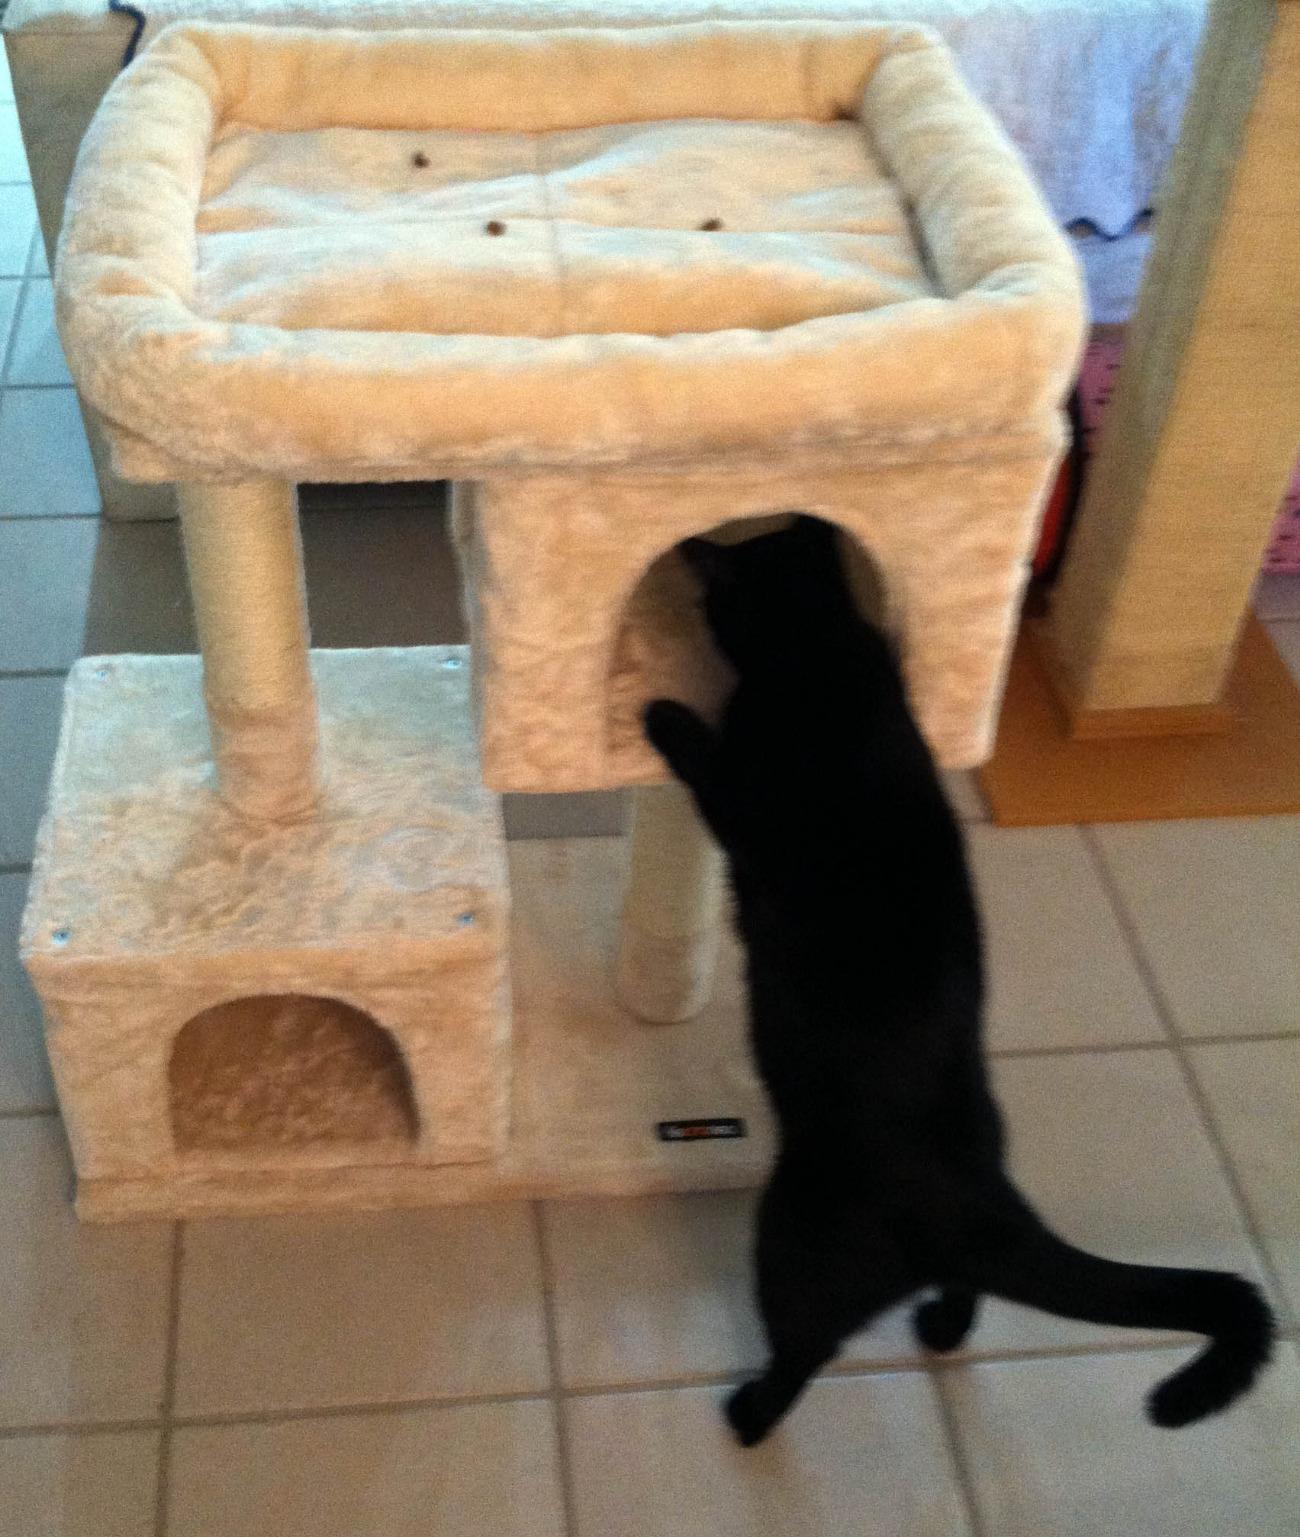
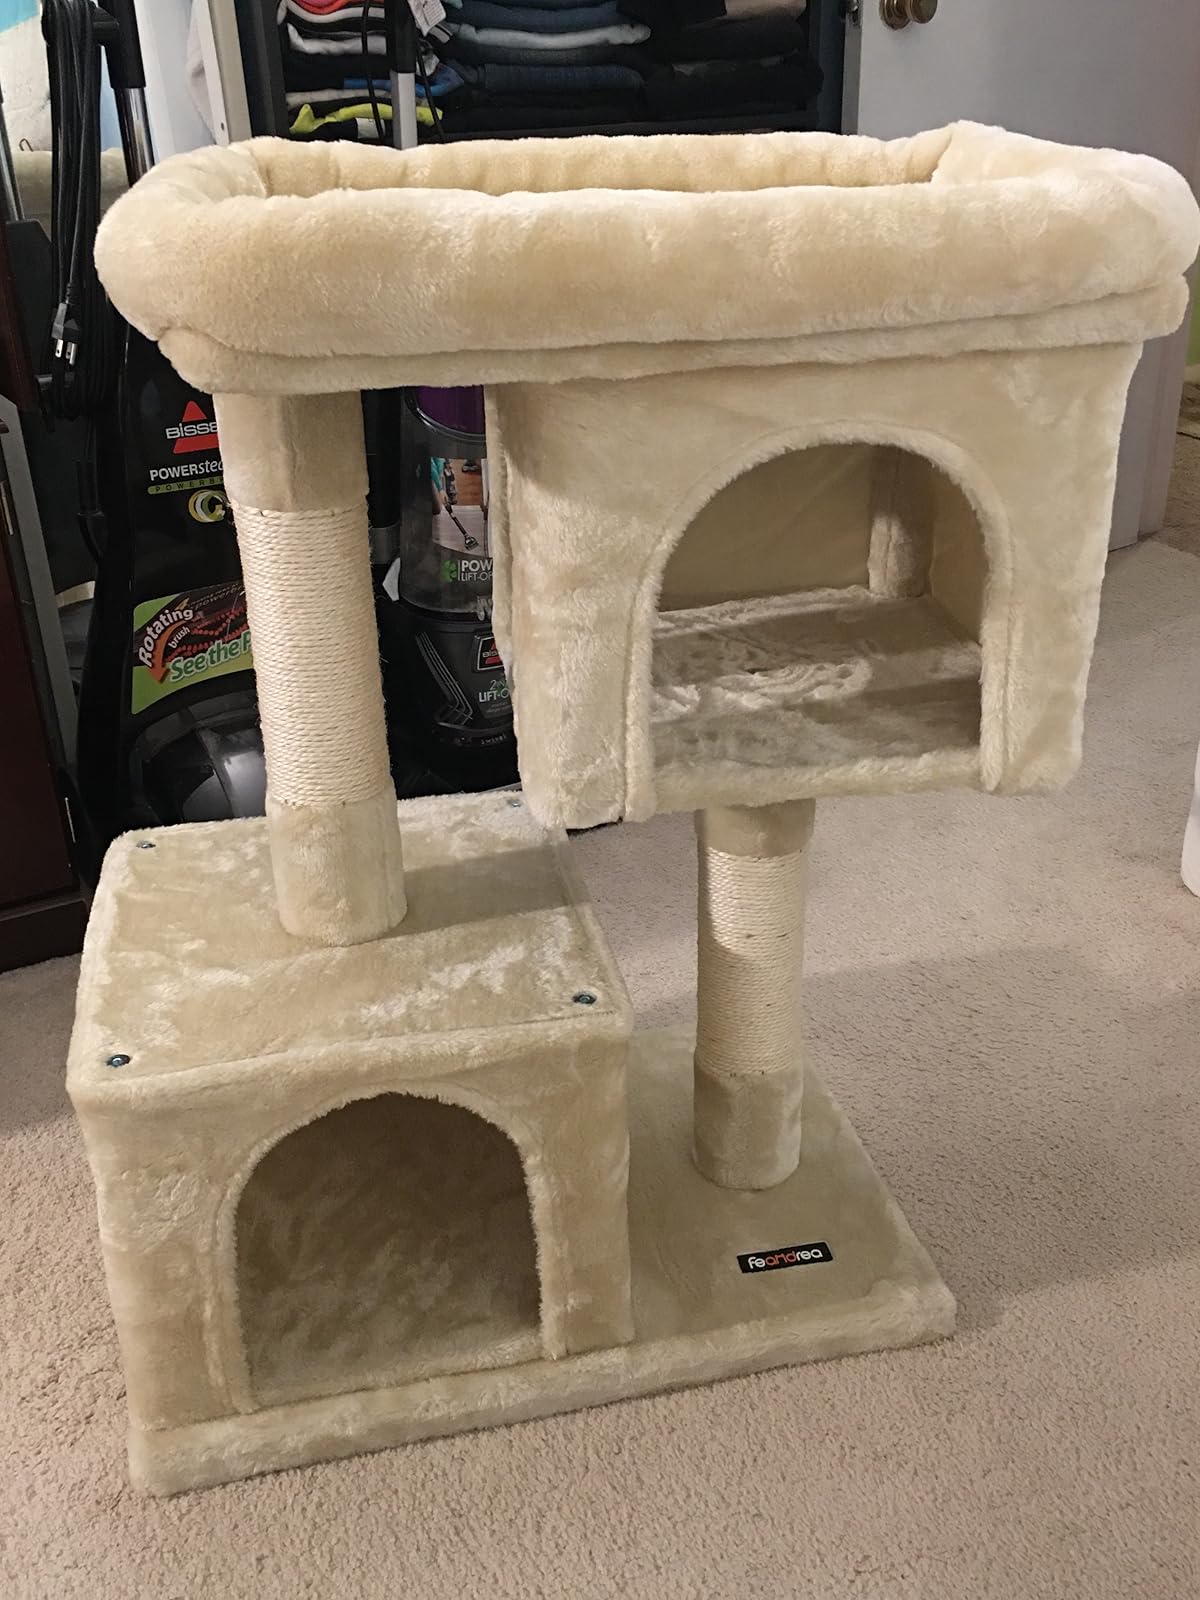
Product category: items_cat tree
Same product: yes